The Dreams

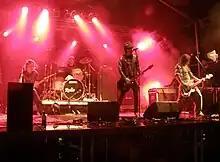

The Dreams was a punk rock band from Tórshavn, Faroe Islands formed in 2006.